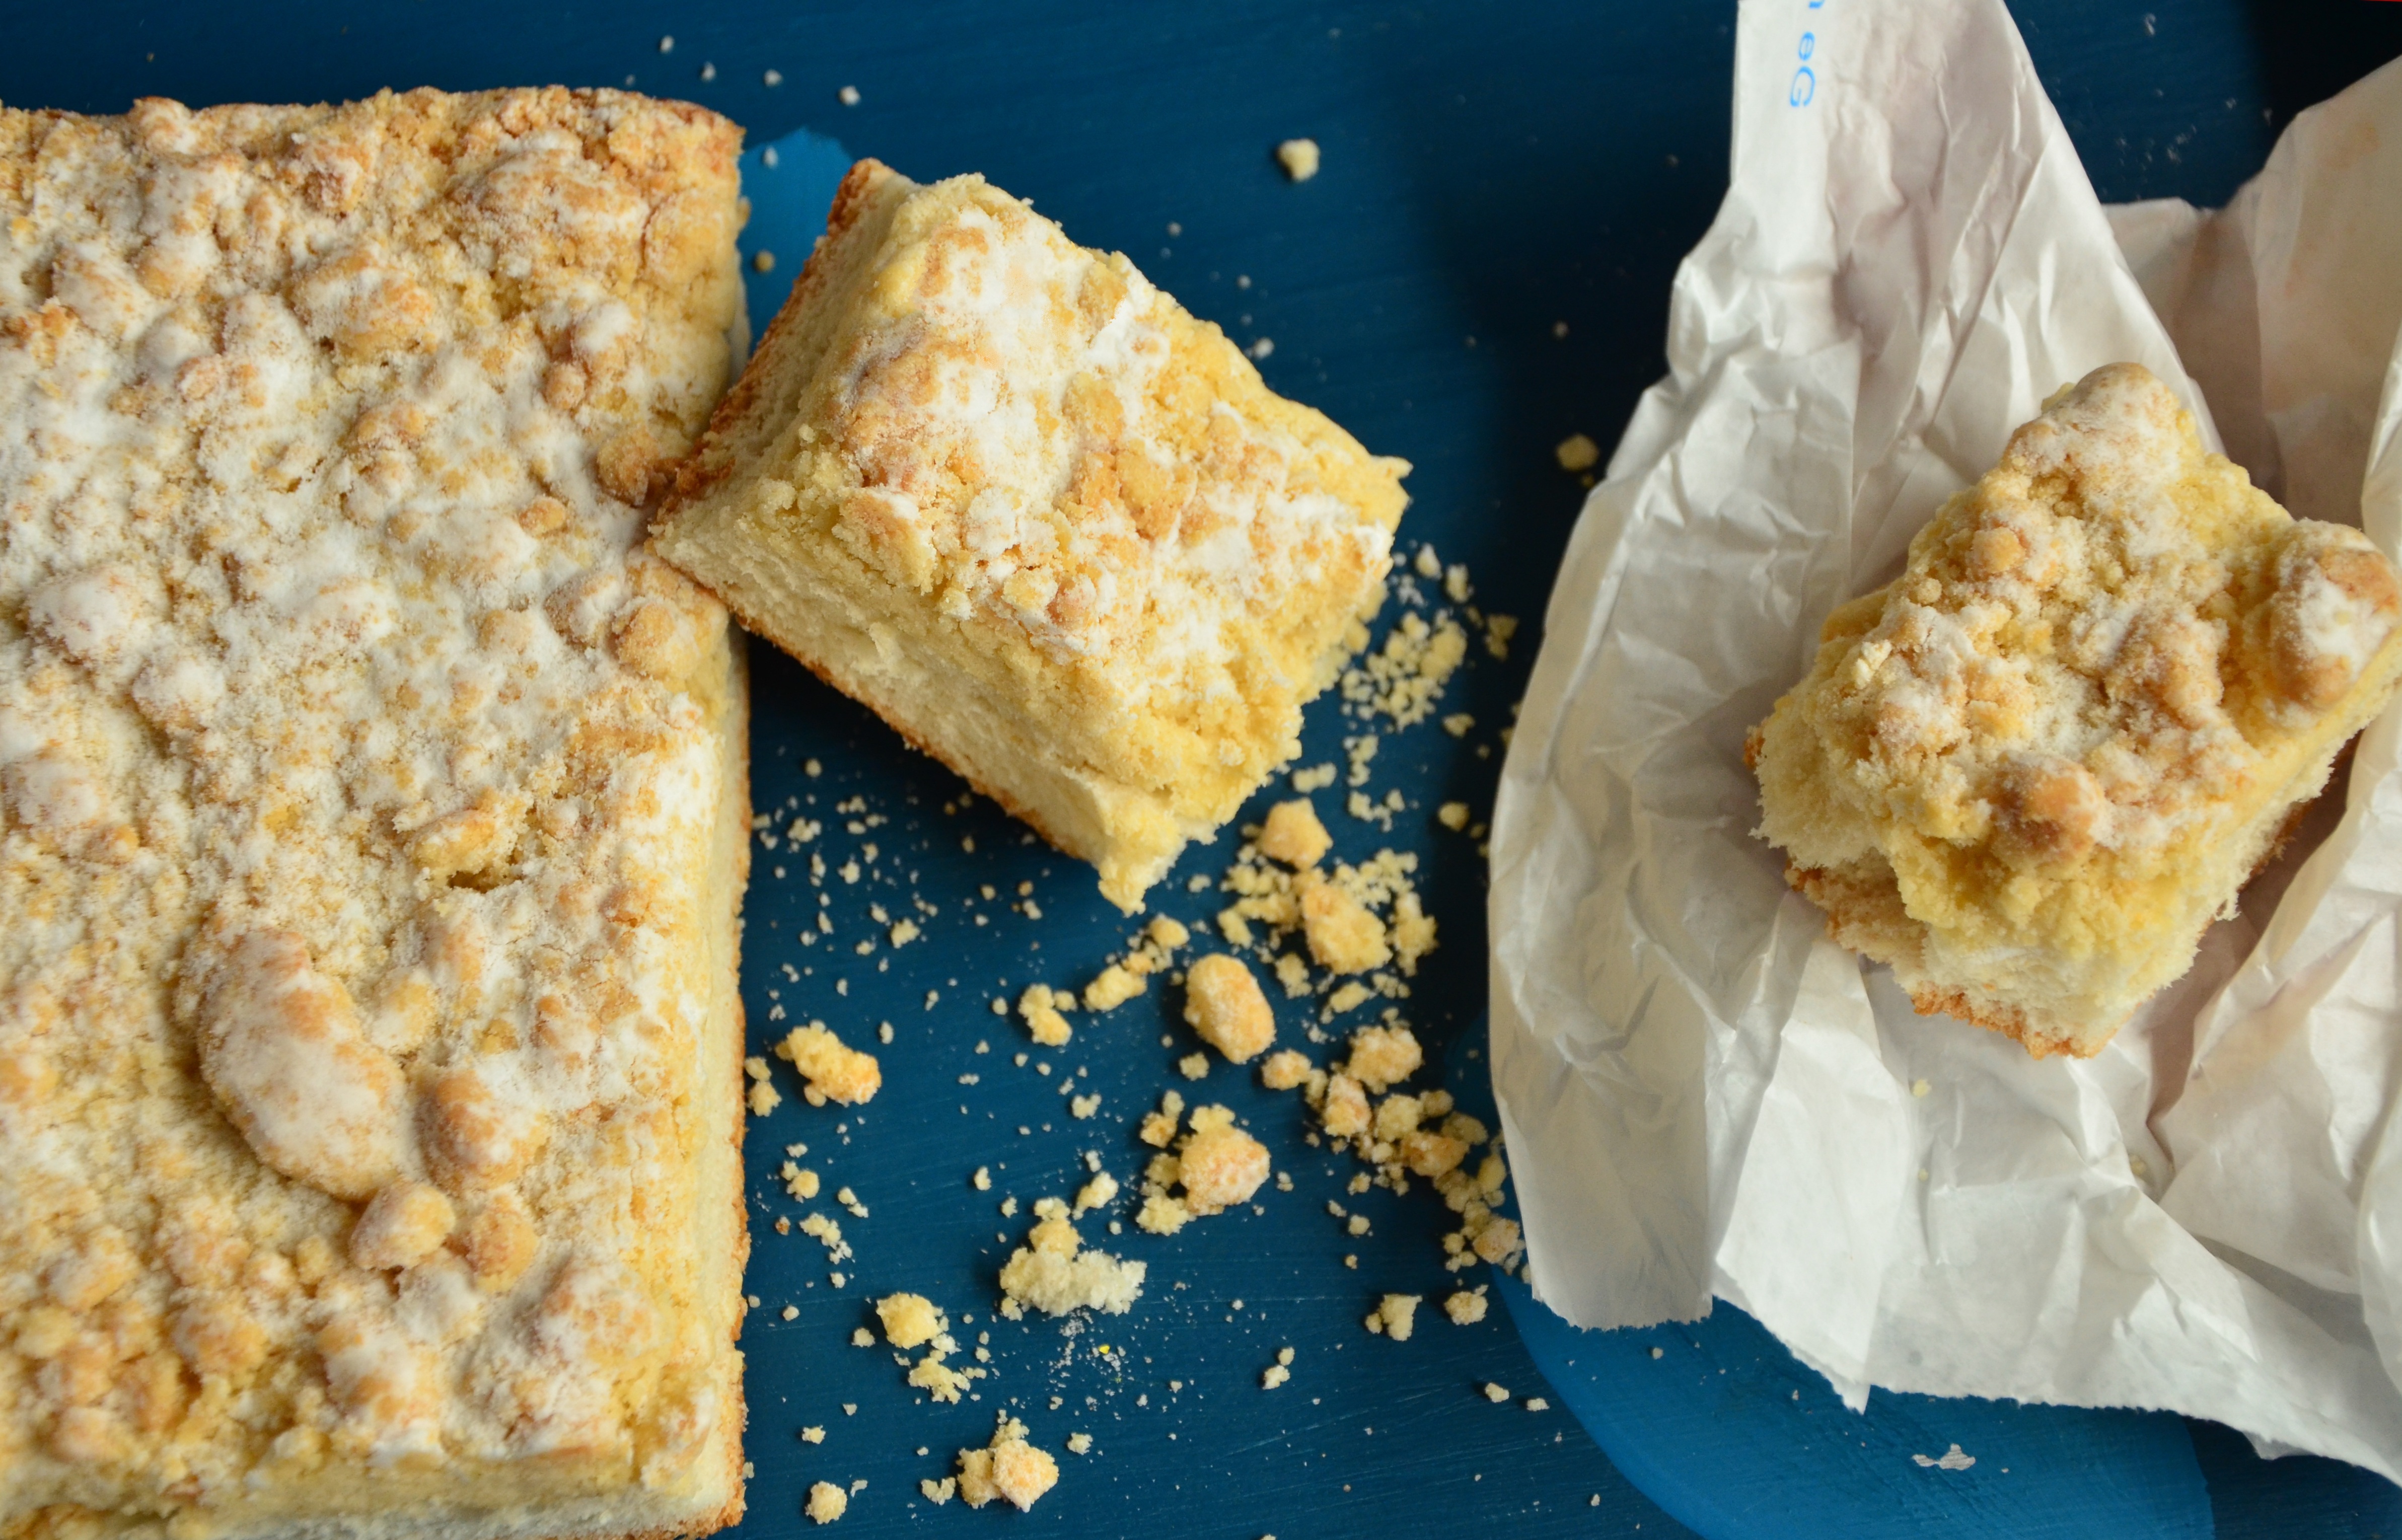
sweet, dish, meal, food, produce, breakfast, baking, dessert, cake, bake, coconut, icing sugar, sugar, crumb, baked goods, sheet cake, streusel cake, crumb cake, crumbly, yeast biscuits, snack food